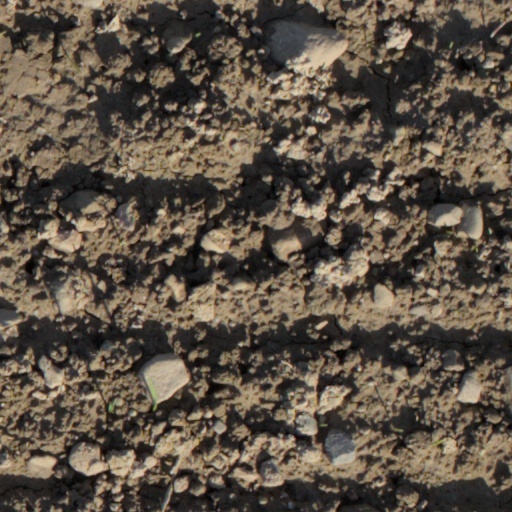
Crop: wheat